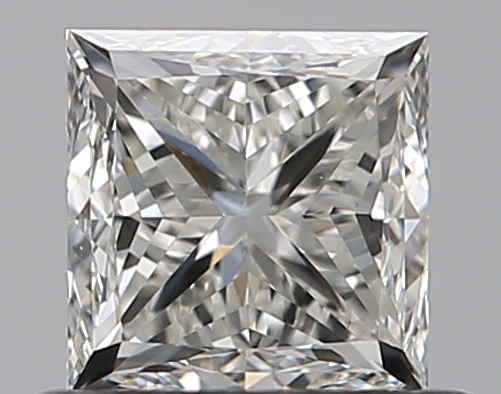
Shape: princess
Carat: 0.71
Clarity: VS1
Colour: I
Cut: FG
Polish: EX
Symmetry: VG
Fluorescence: N
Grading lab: GIA
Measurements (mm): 4.53 x 4.48 x 3.68